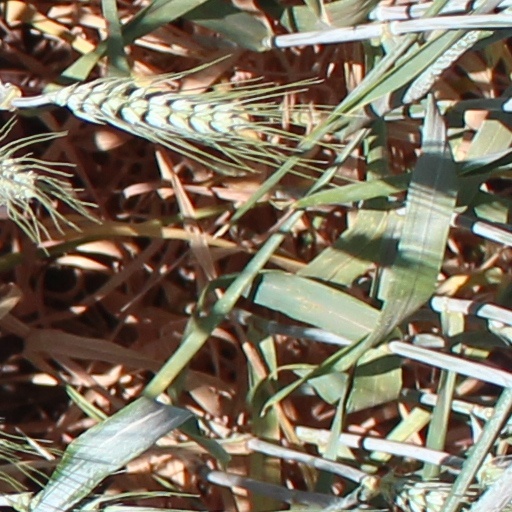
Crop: wheat